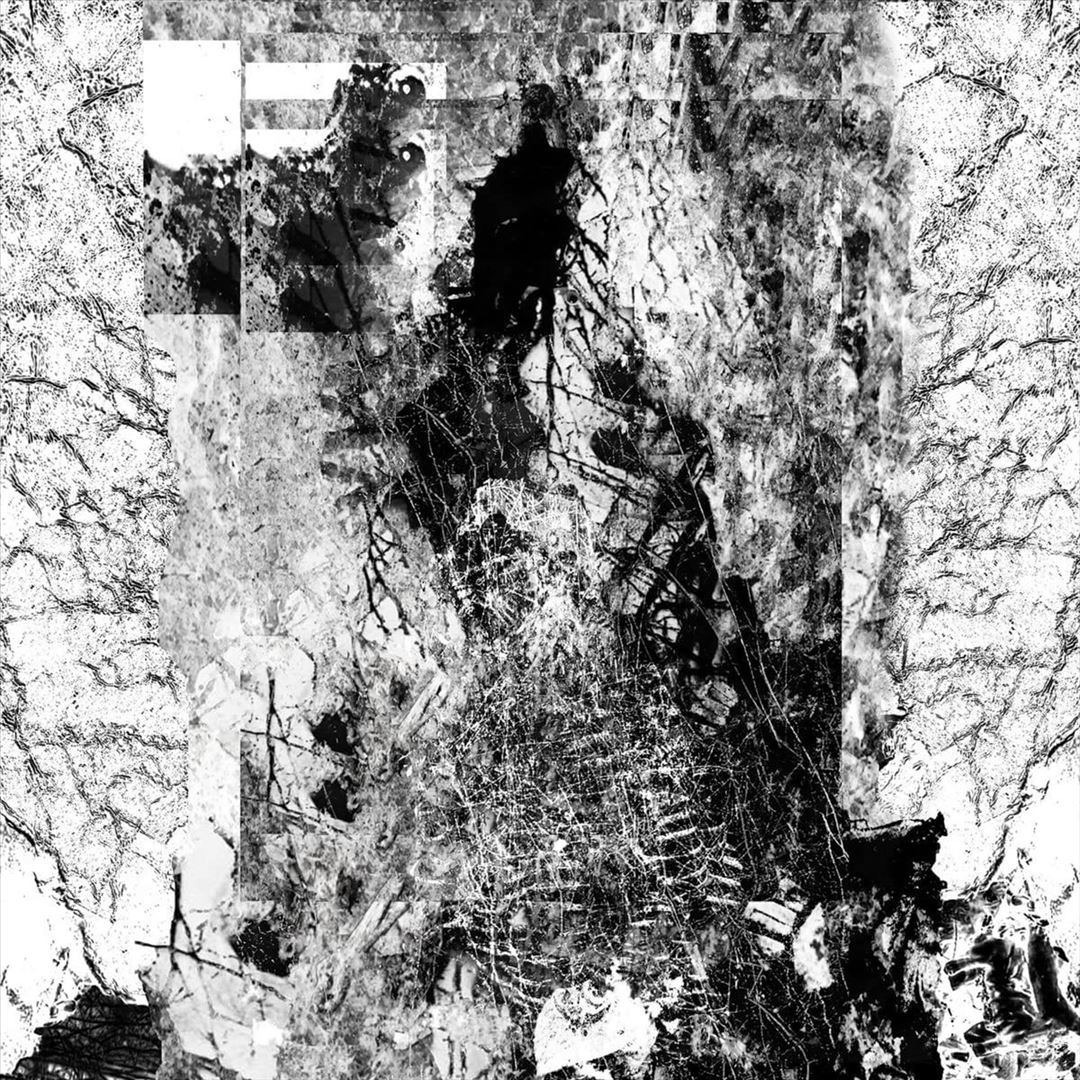
Path Unseen
Brand: InnerSleeve
Category: Arts & Entertainment > Hobbies & Creative Arts > Musical Instruments > Electronic Musical Instruments > Audio Samplers